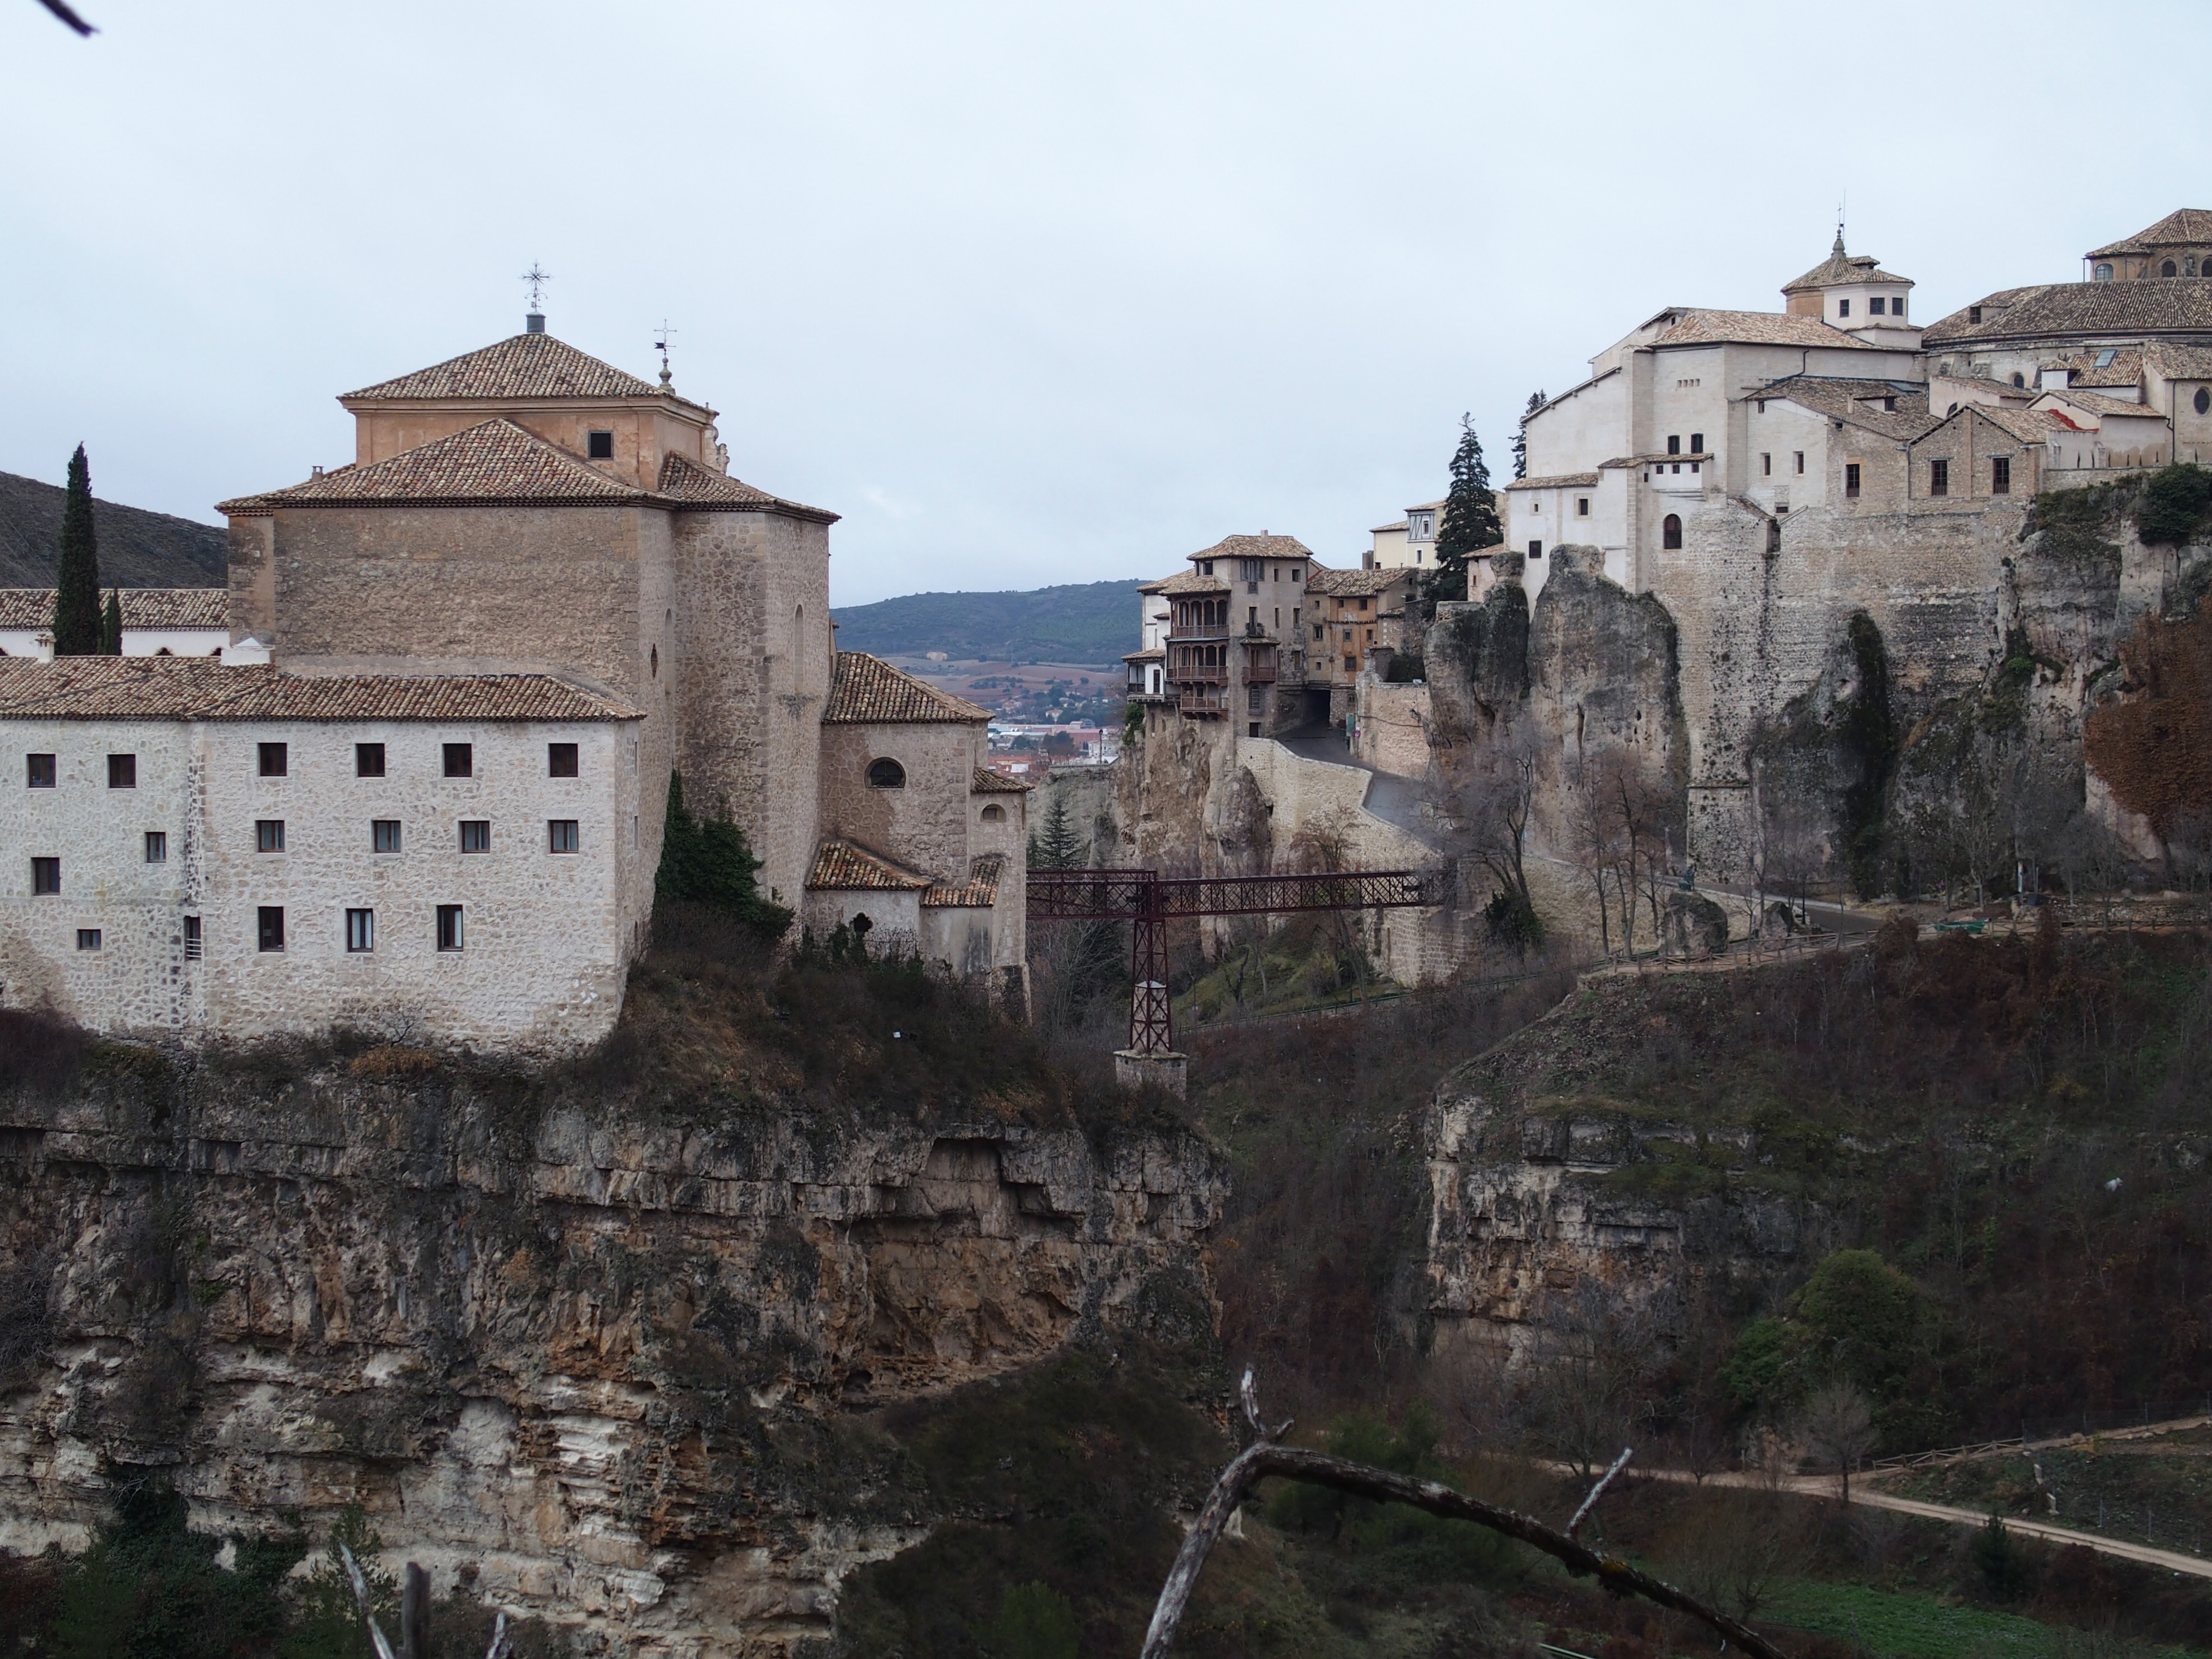
hiking, town, building, city, castle, landmark, fortification, tourism, waterway, old town, spain, ruins, monastery, basin, middle ages, ancient rome, sickle, historic site, ancient history, human settlement